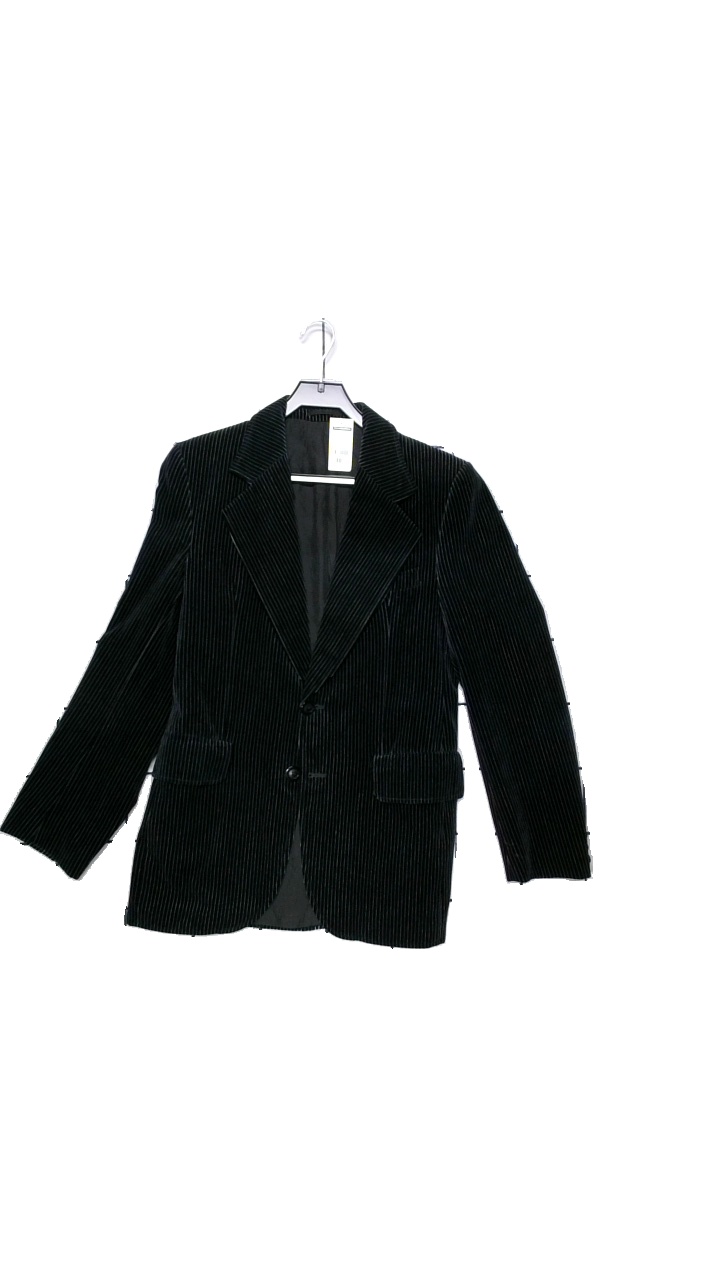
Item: Blazer (Men)
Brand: Swinging Sweed
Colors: Black, White
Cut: Regular
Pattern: Striped
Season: All
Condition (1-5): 4
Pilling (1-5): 5
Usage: Reuse
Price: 100-150